Mingachevir

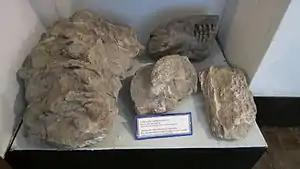
Bones of the south elephants B.C 600-400 thousand years (Museum of History Mingachevir)

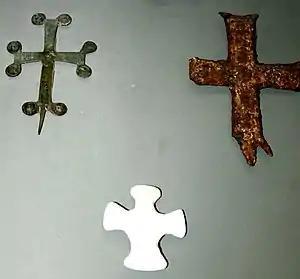
Crosses from Migachevir church complex, Caucasian Albania

After this, Mingachevir remained out of archaeologists' attention until the mid-1930s when archaeological researches resumed as part of the construction of the hydroelectric power station. In 1935, researches under the leadership of Prof. Pakhomov revealed two ancient settlements and cemeteries, which were composed of various types of graves. Unfortunately, World War II prevented the research from being completed.